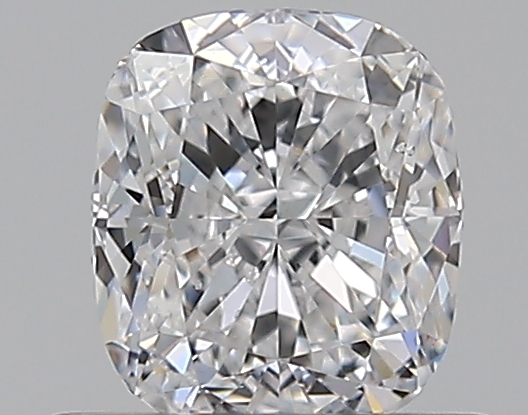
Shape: cushion
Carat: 0.55
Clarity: SI1
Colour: D
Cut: EX
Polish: EX
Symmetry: VG
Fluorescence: N
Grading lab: GIA
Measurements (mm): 5.06 x 4.37 x 2.95